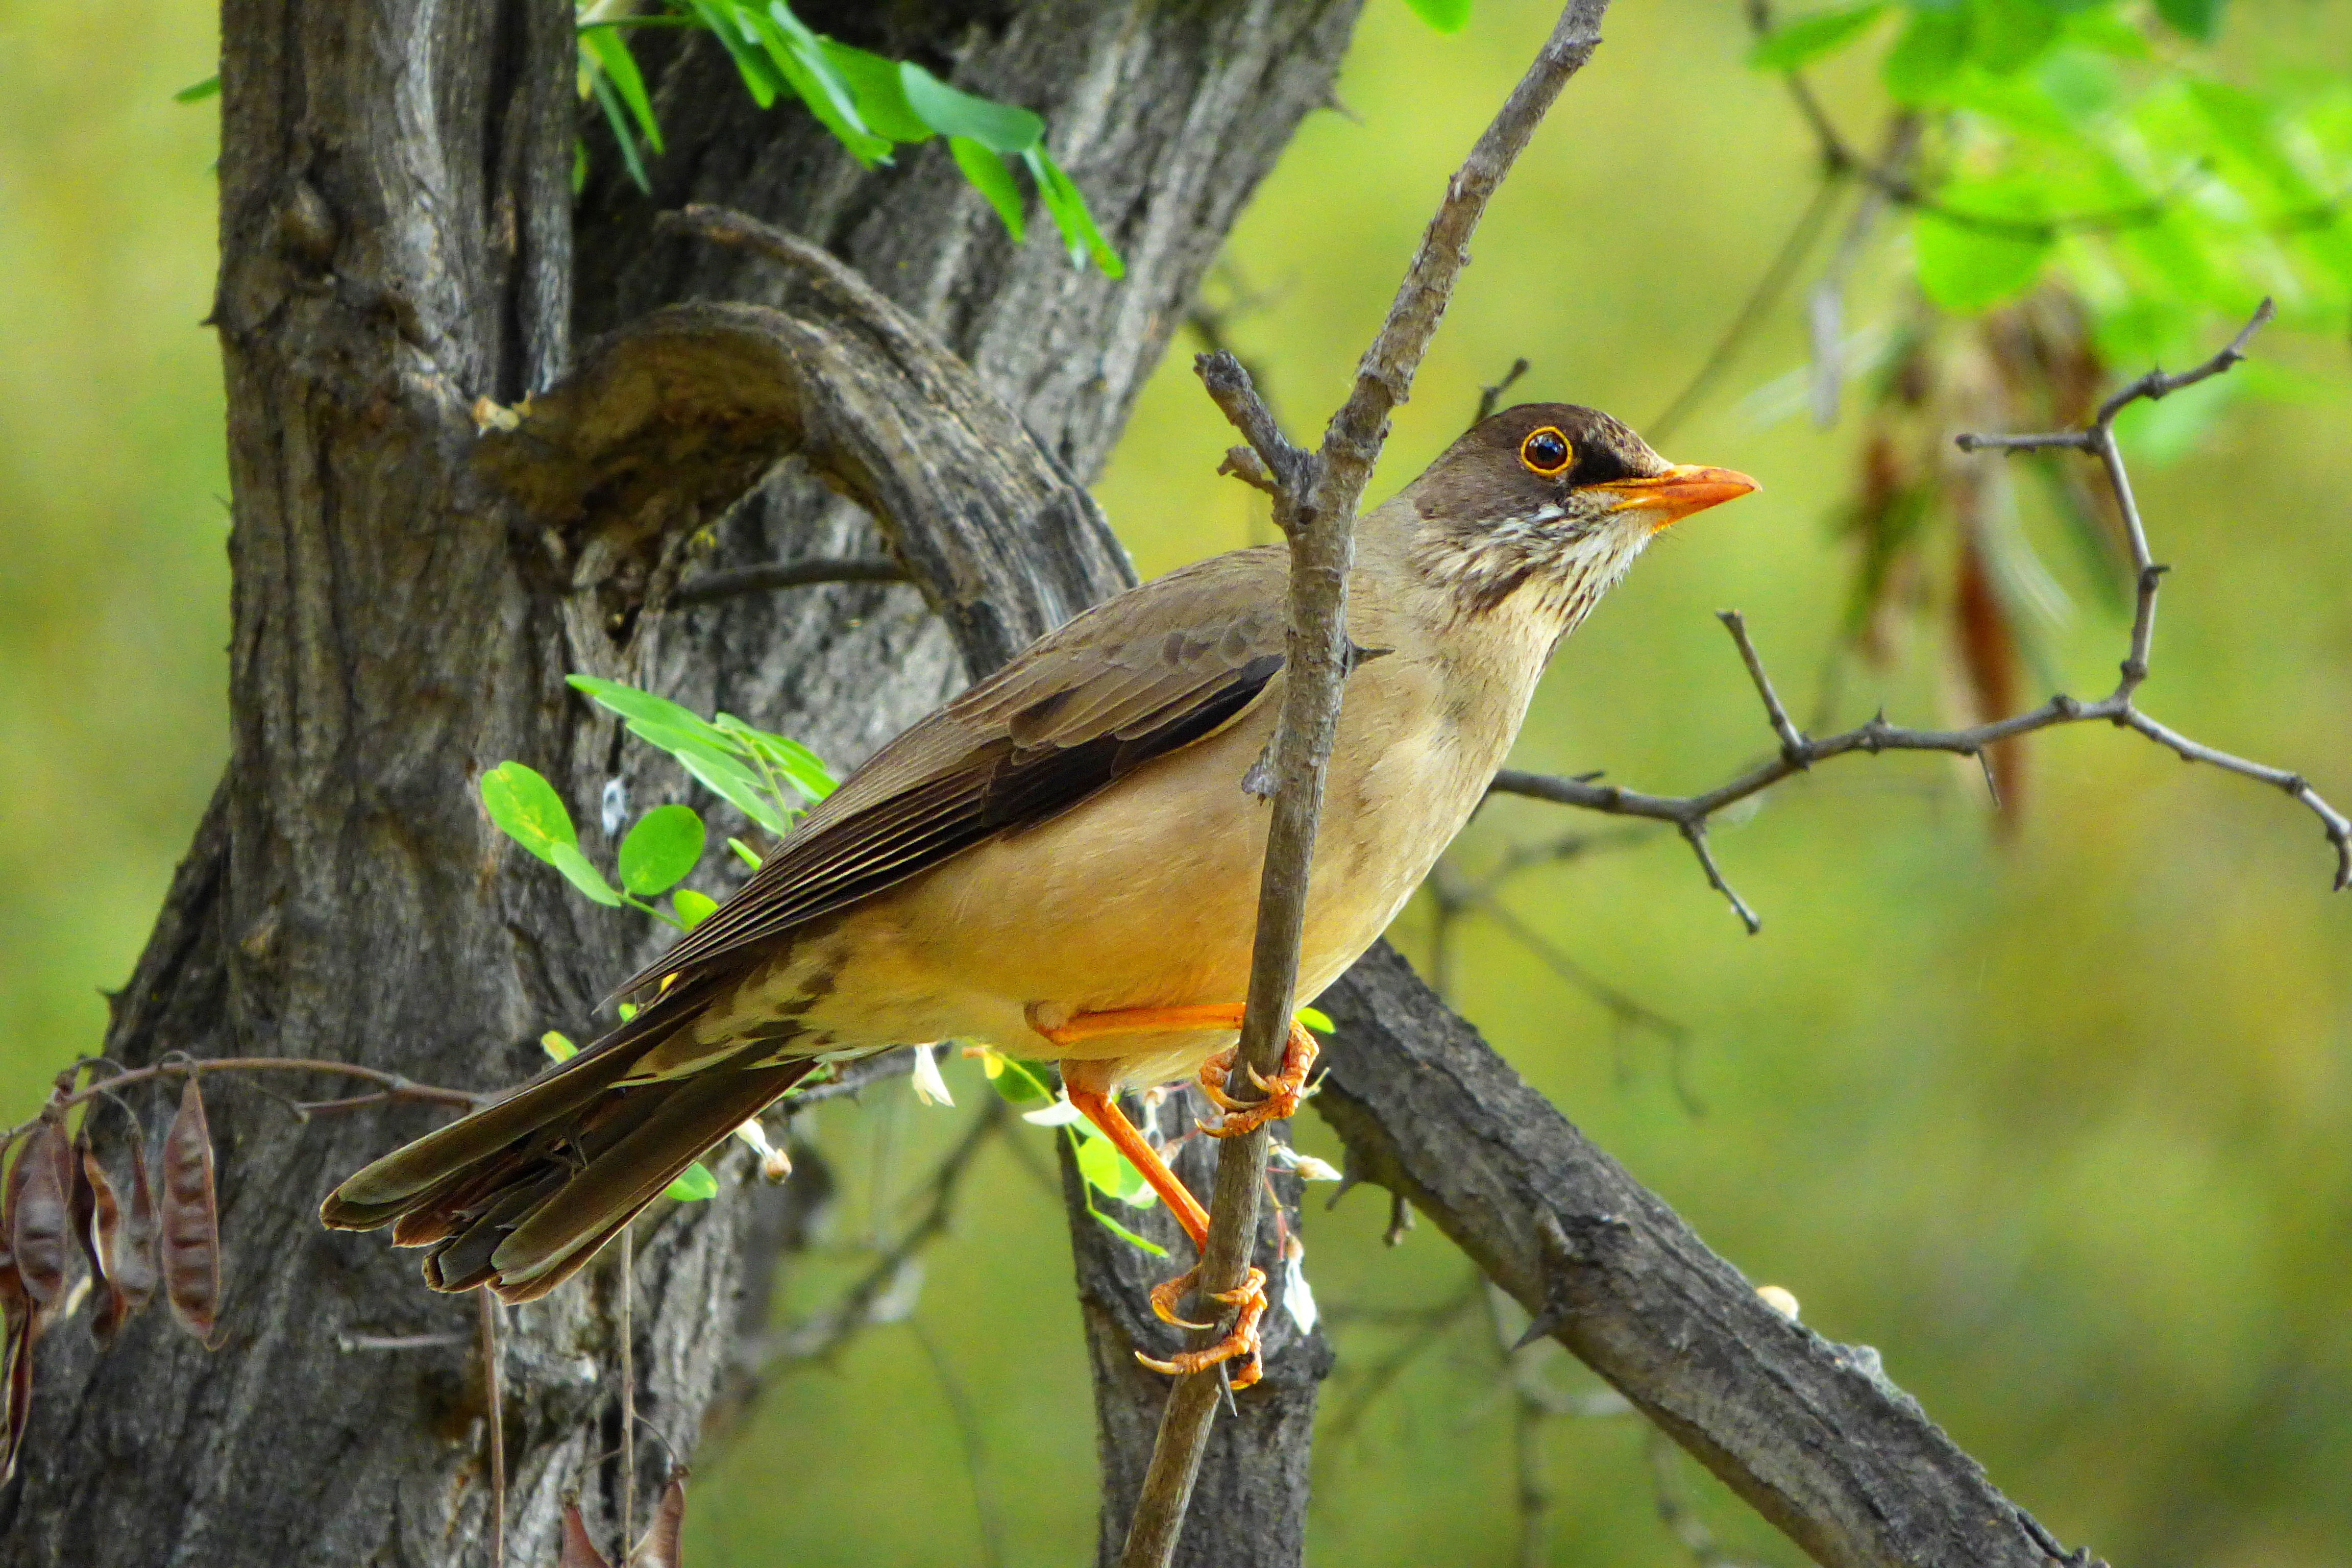
nature, branch, bird, wildlife, beak, robin, fauna, vertebrate, finch, old world flycatcher, perching bird, nightingale, eurasian golden oriole